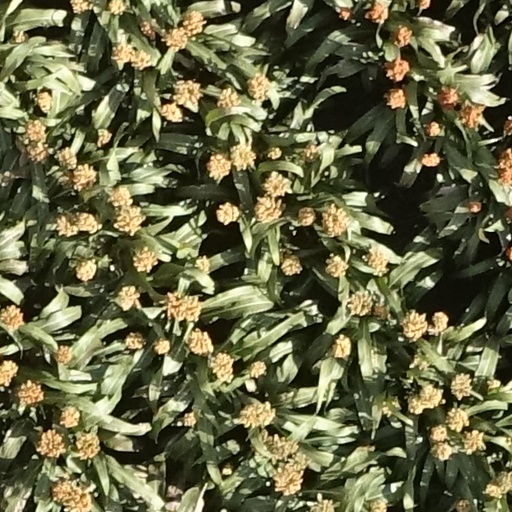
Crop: sorghum